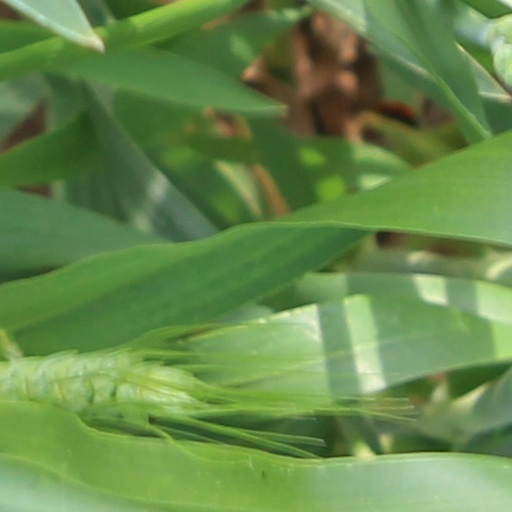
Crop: wheat